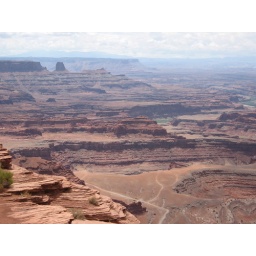
You can see the white rim road below